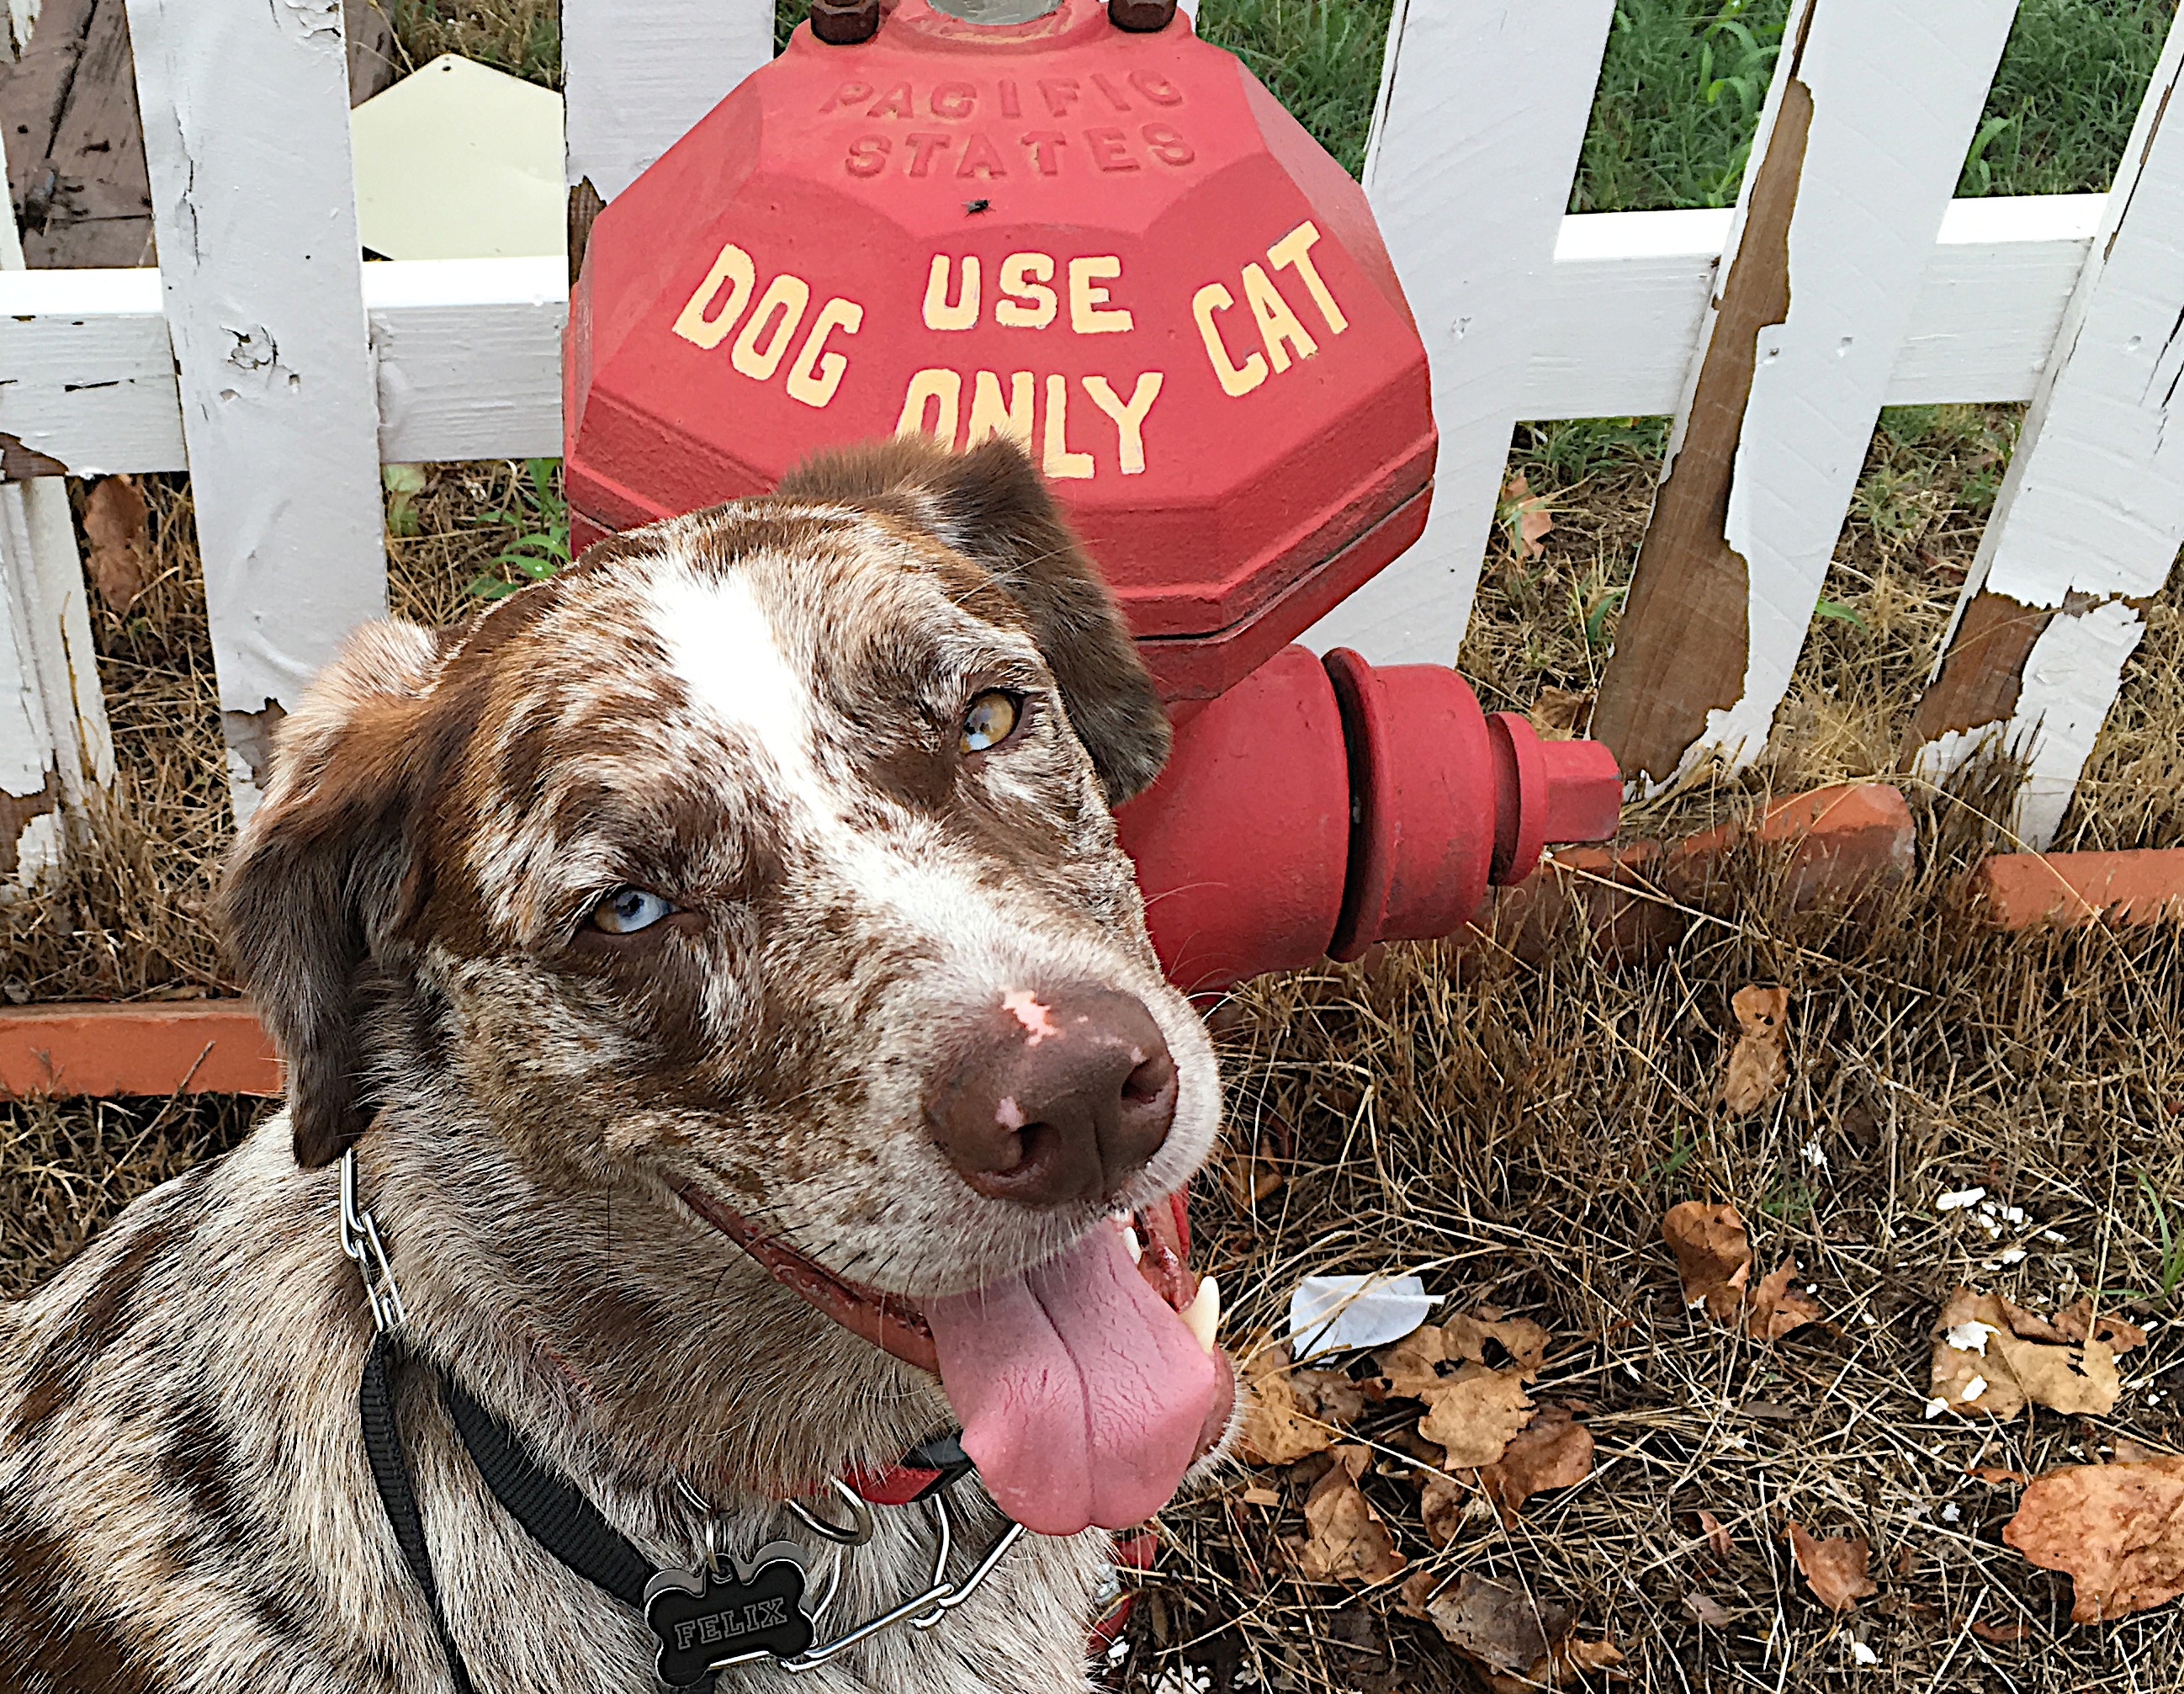
puppy, dog, mammal, litter, felix, dog like mammal, dog crossbreeds